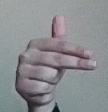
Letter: ghain